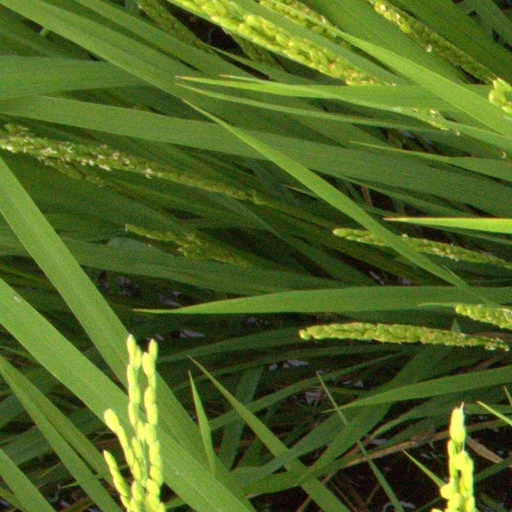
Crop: rice